Tadeu (footballer, born 1992)

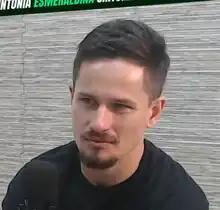
Tadeu in 2023

Tadeu Antônio Ferreira (born 4 February 1992), simply known as Tadeu, is a Brazilian footballer who plays for Goiás as a goalkeeper.